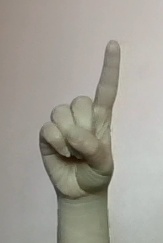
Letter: bb